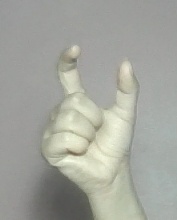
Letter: nun